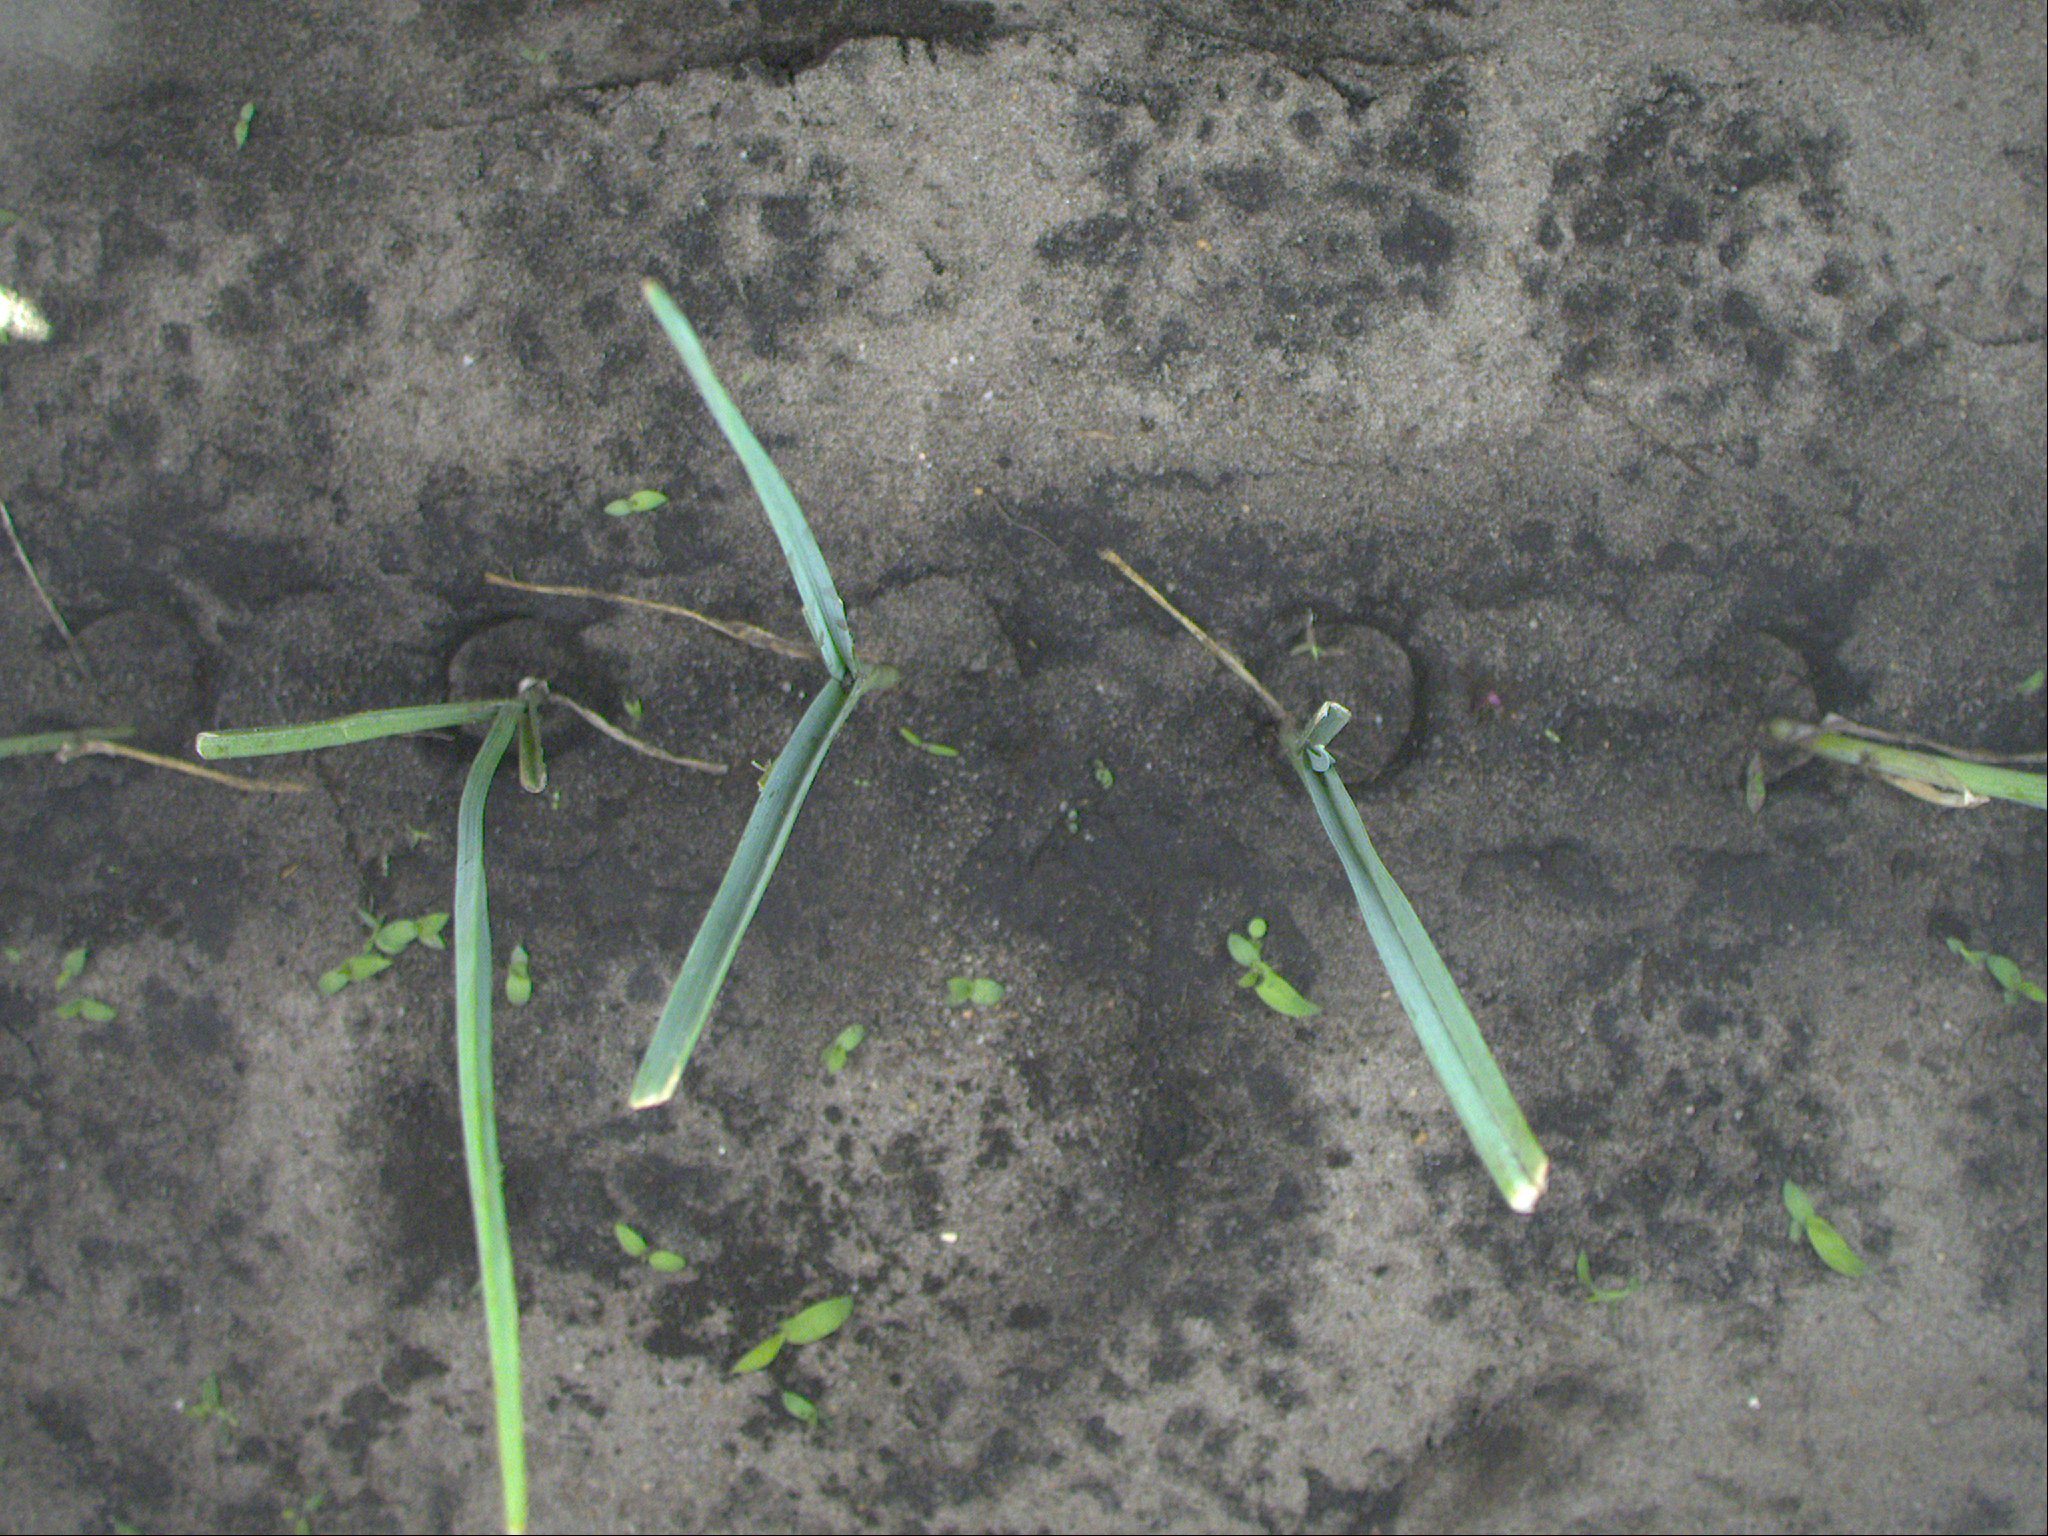
Crop: leek
Objects: leek, leek, leek, leek, stem_leek, stem_leek, stem_leek, stem_leek, stem_leek